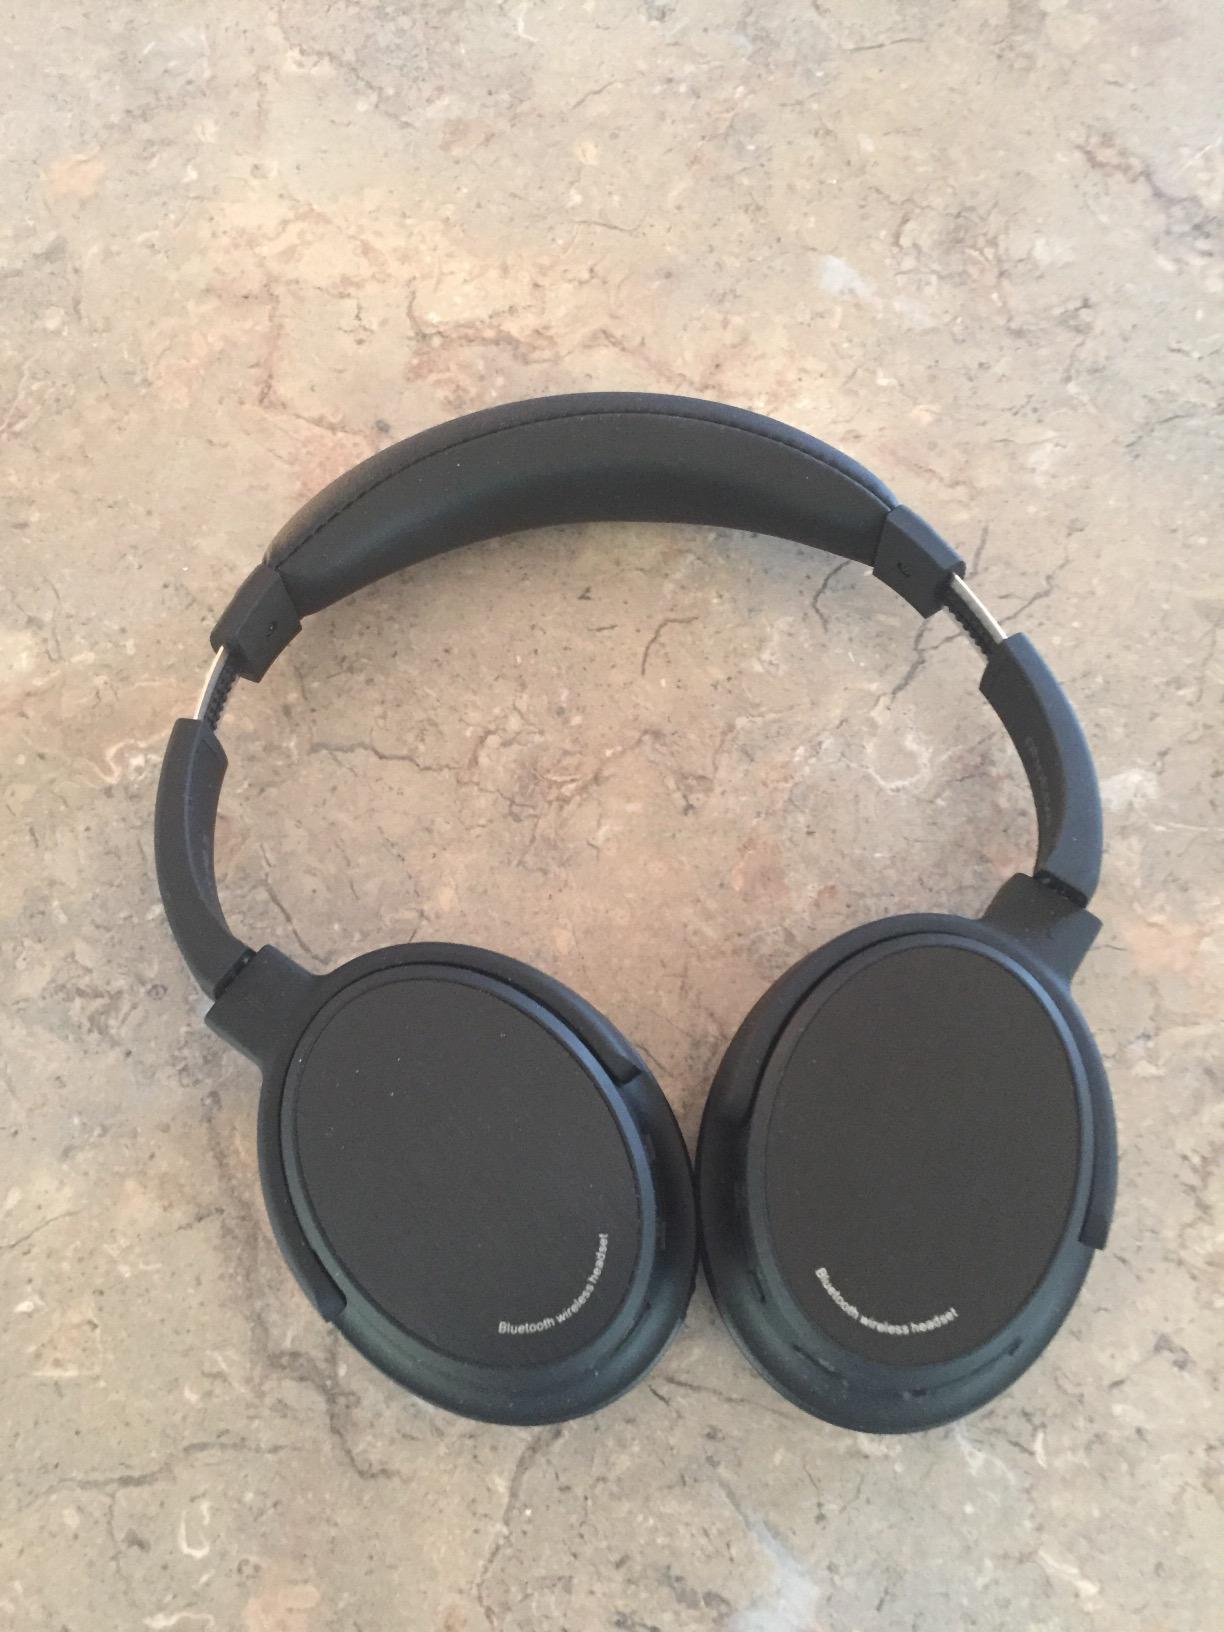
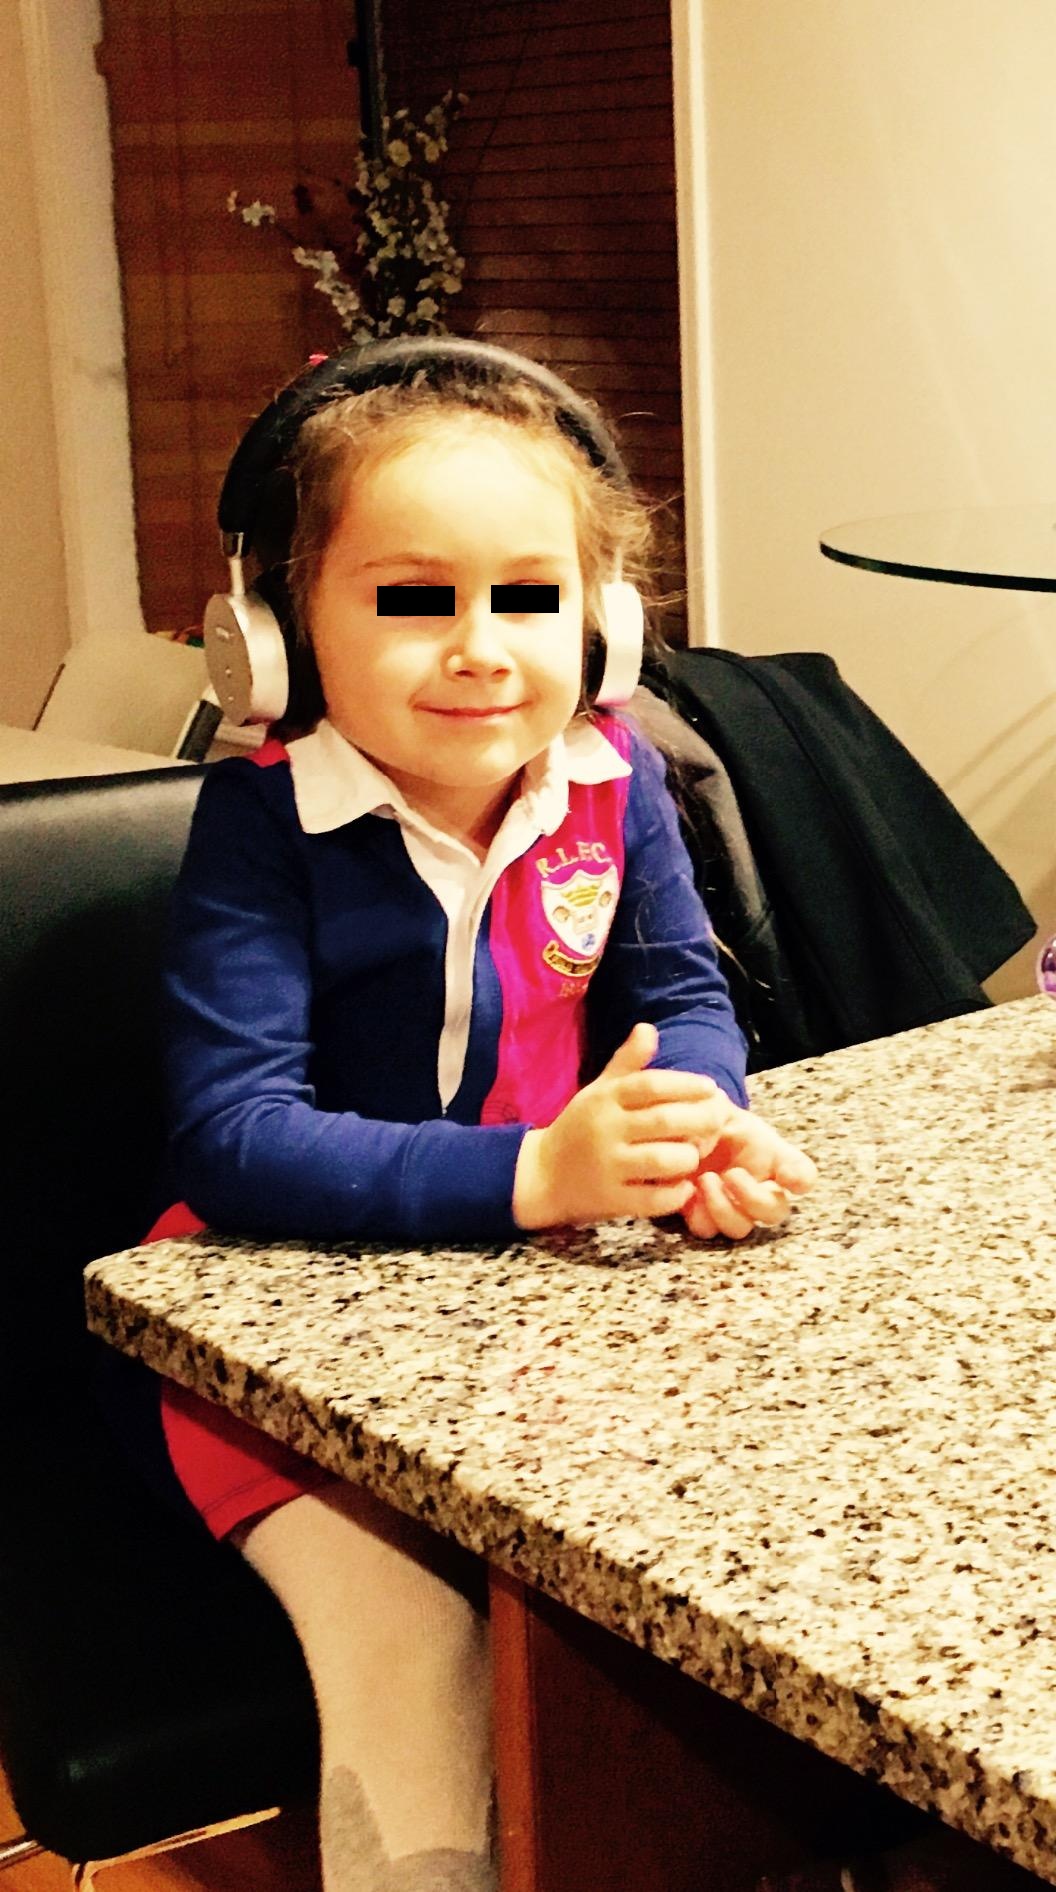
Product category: headphones
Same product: no